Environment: real
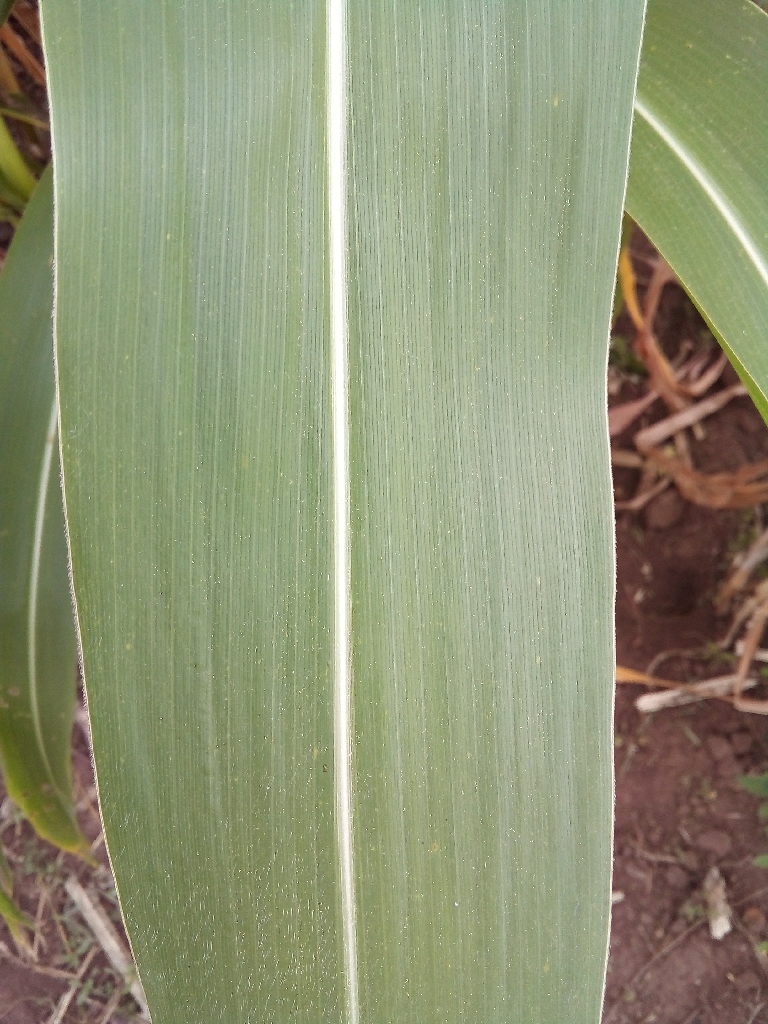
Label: healthy